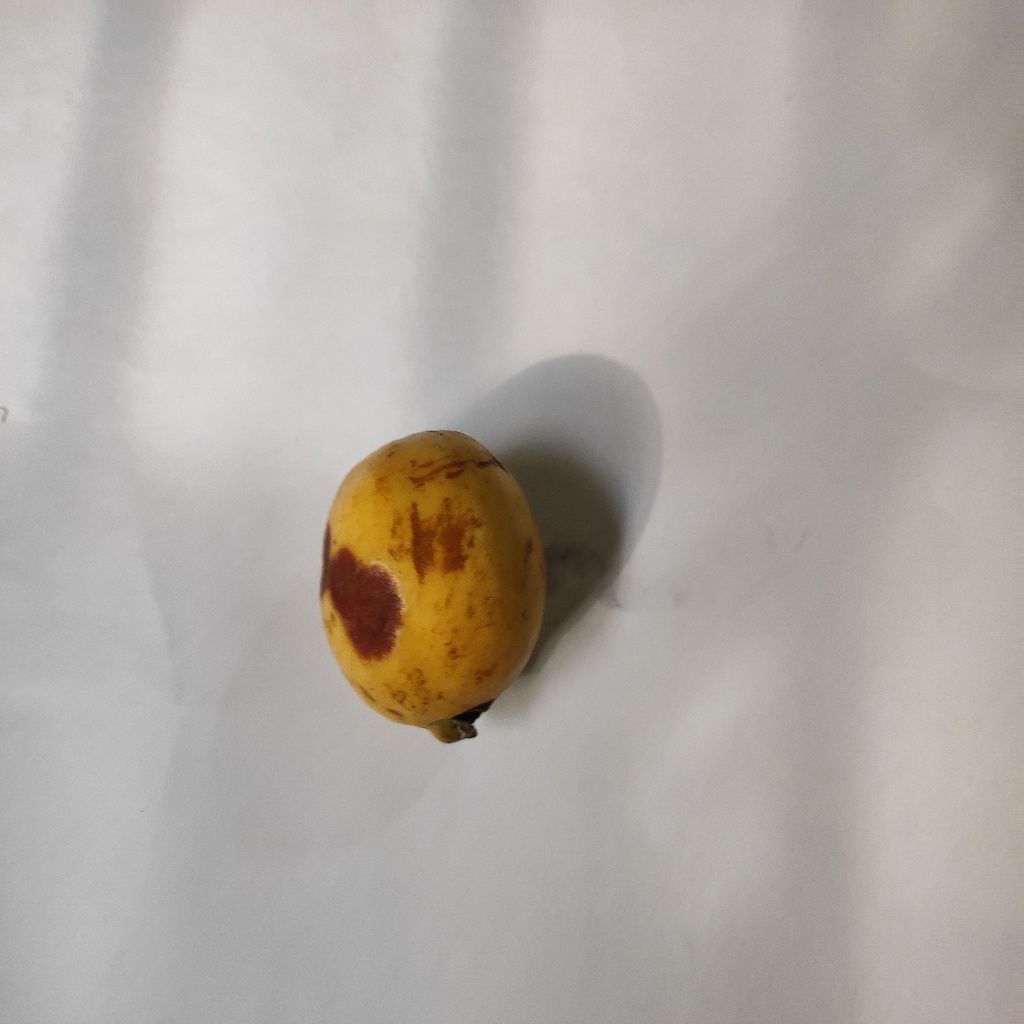
Crop: guava
Quality class: Defect